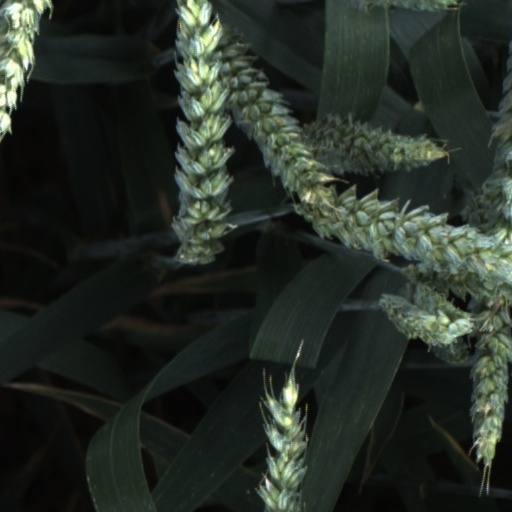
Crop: wheat